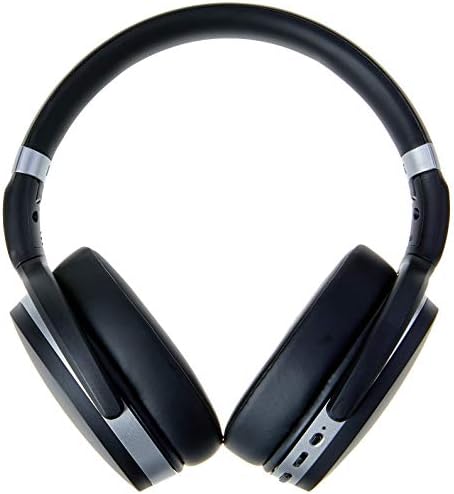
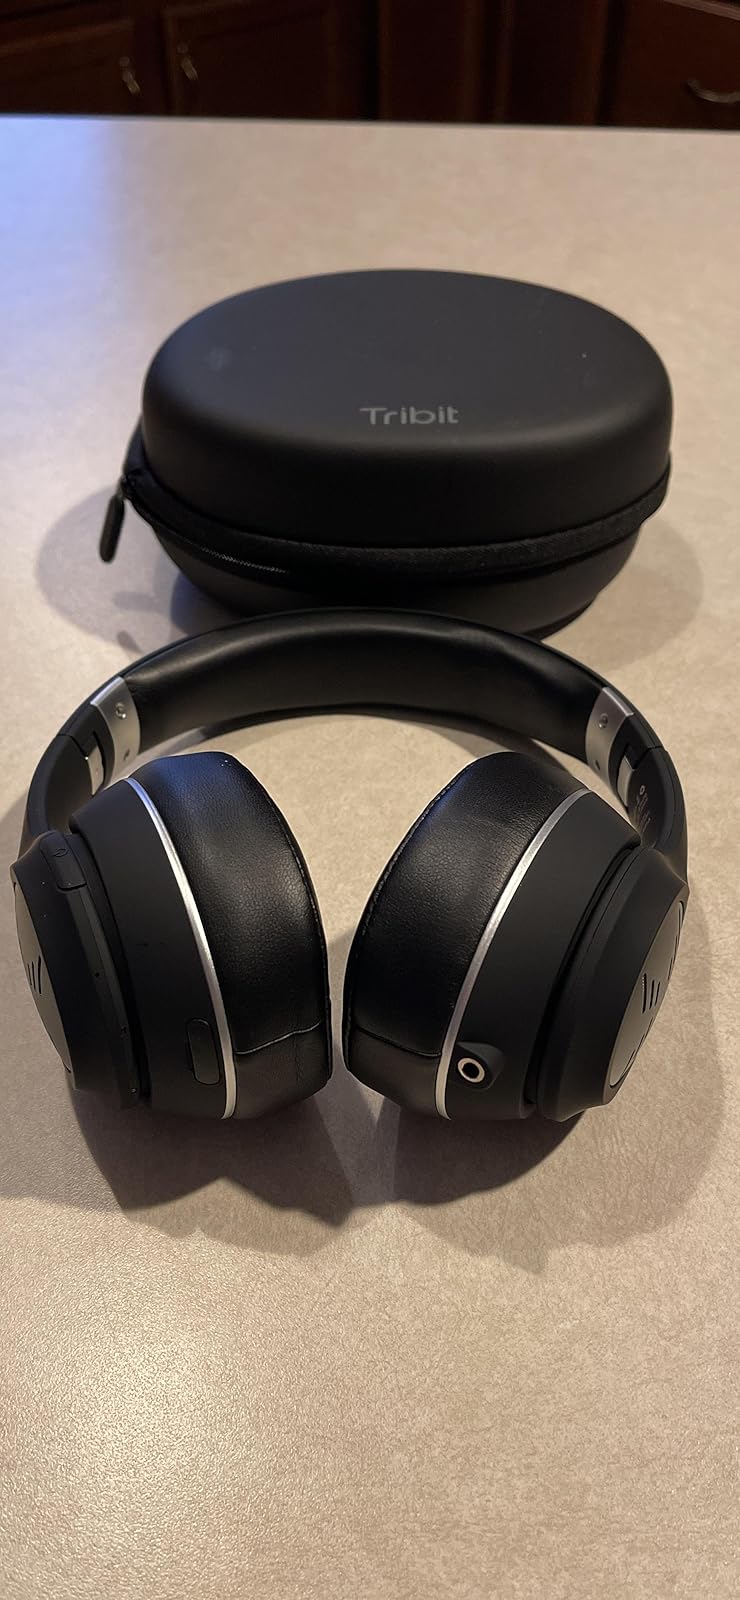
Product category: headphones
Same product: no